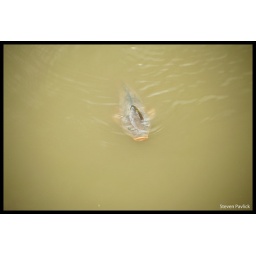
Seen this fish swimming around by the bridge behind the visitors center at the Chicago botanical gardens.